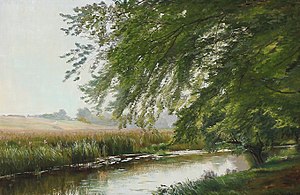
Christian Zacho
Christian Zacho, Skovparti med et åløb, (1886)
Peter Mørch Christian Zacho var en dansk landskabsmaler.